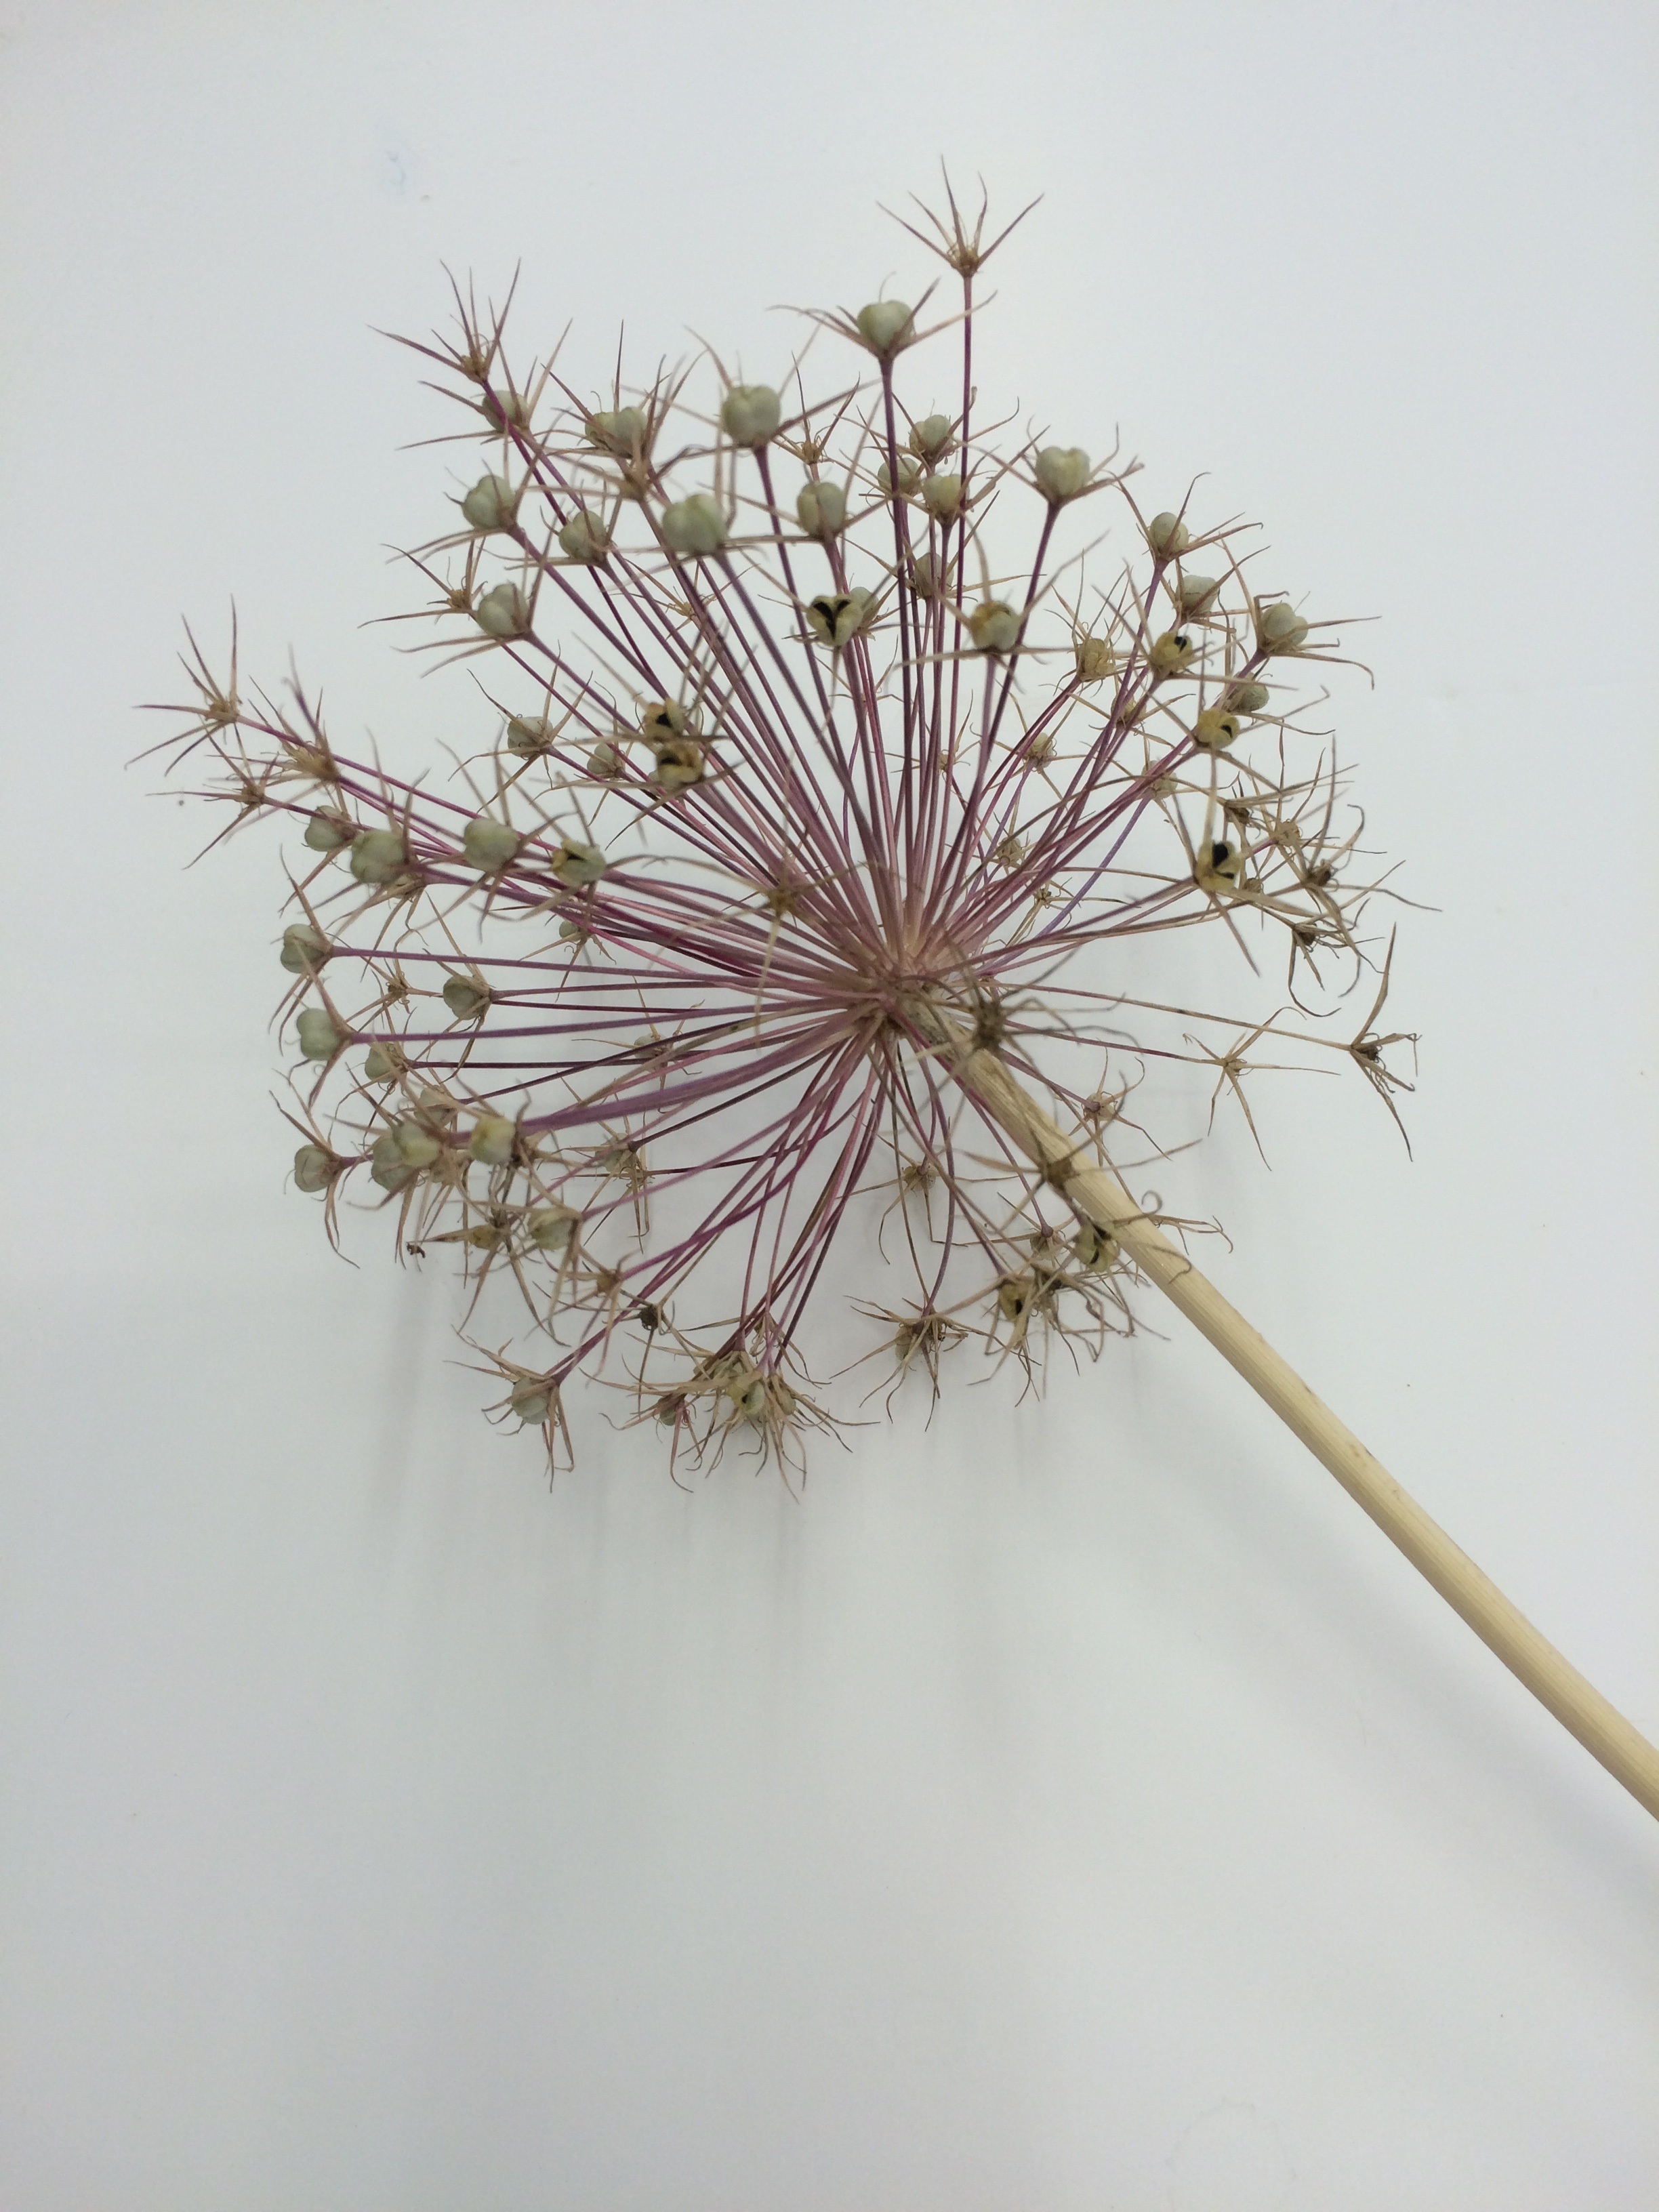
nature, branch, blossom, plant, stem, leaf, seed, flower, floral, grow, botany, garden, flora, twig, stalk, close up, outdoors, art, sketch, drawing, head, floristry, allium, organic, macro photography, flowering plant, seed head, plant stem